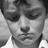
Emotion: sad